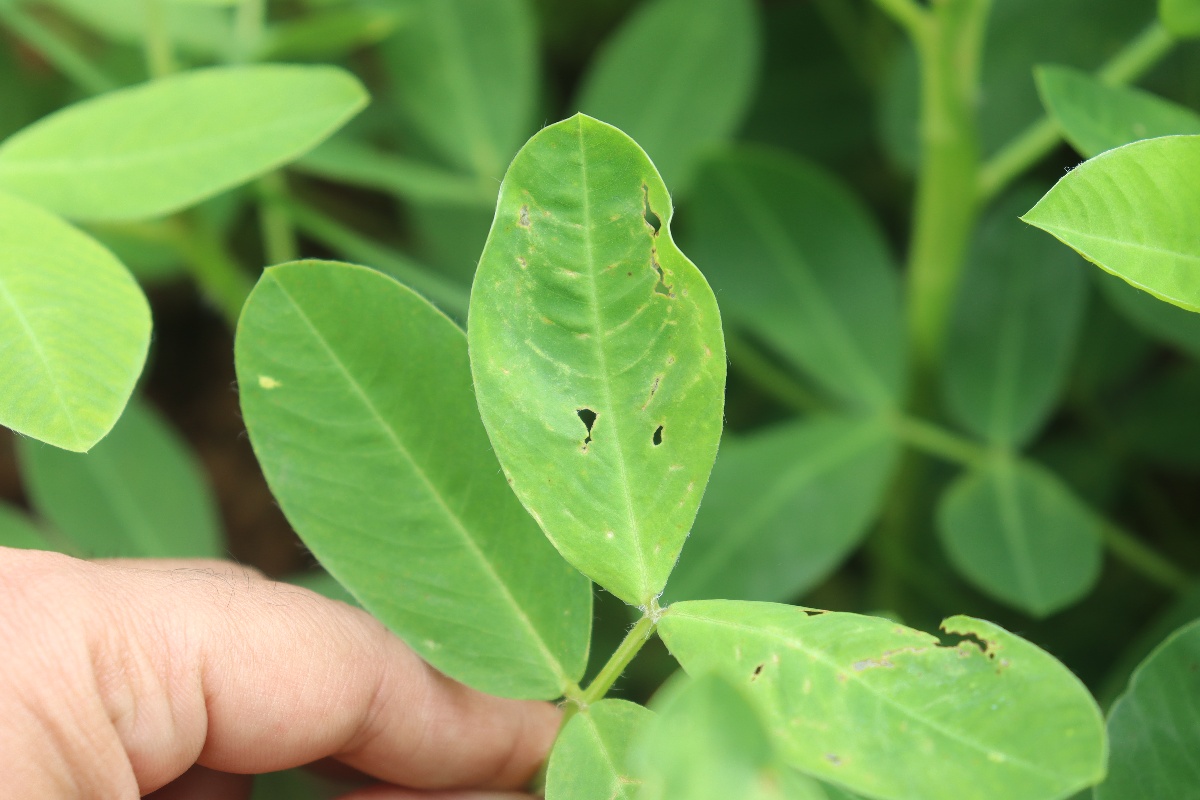
Label: healthy leaf